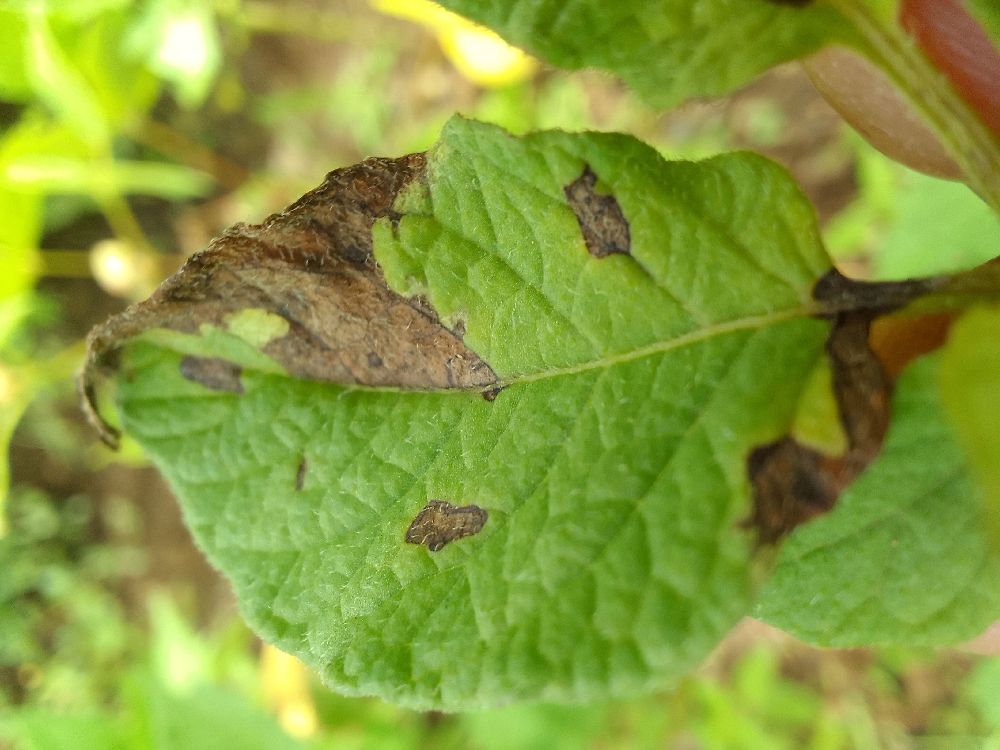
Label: Late blight